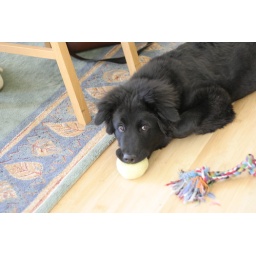
Woke up to a dog in my house